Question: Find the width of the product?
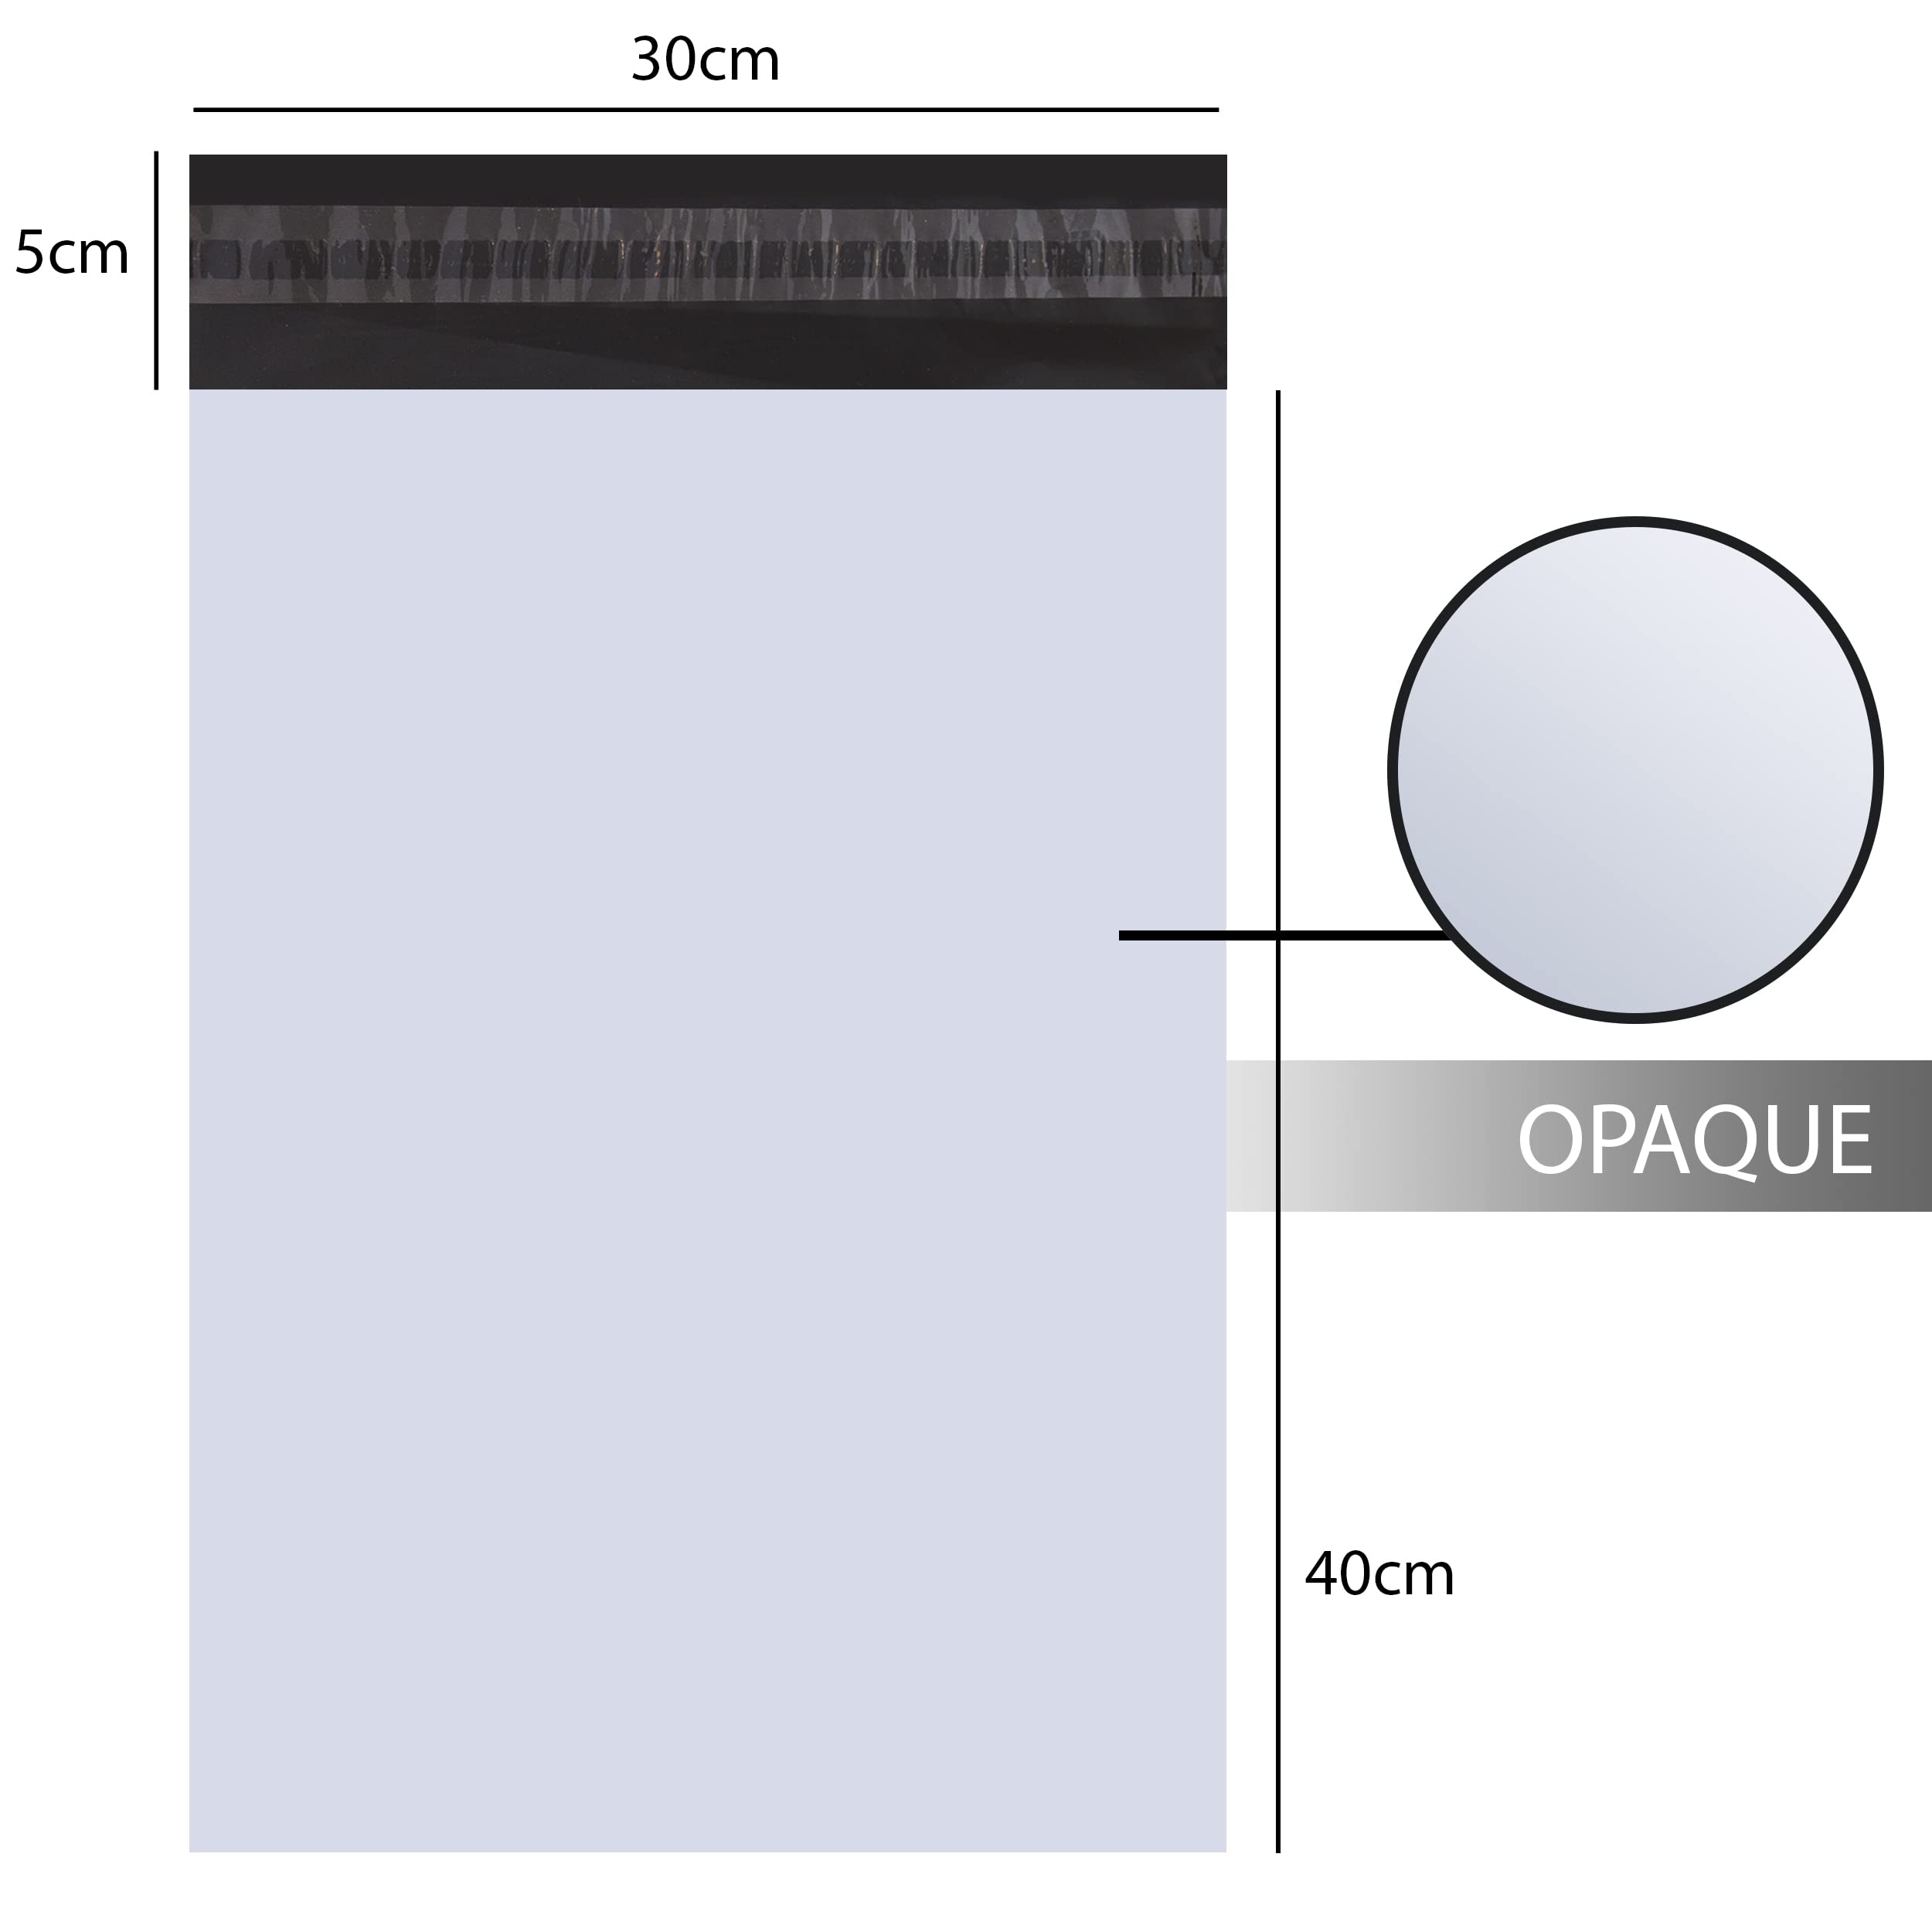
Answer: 5.0 centimetre